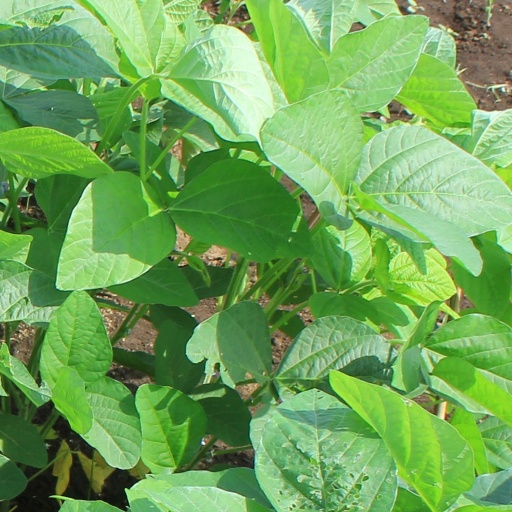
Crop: soybean